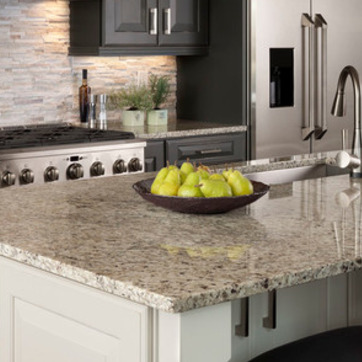
Material: food